Loretta Handrabura

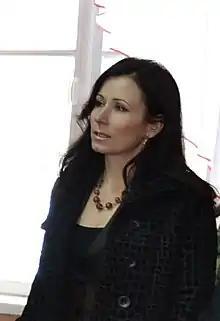
Handrabura in 2012

Loretta Handrabura (born 23 February 1970) is a Moldovan philologist holding a PhD in philology, university lecturer, ethnologist and politician, who served as Minister of Youth and Sports of Moldova between 30 July 2015 and 20 January 2016, and prior to this, as Deputy Prime Minister of Education of Moldova from 20 November 2009 until July 2015.